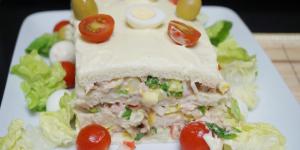
pastel de atun y surimi